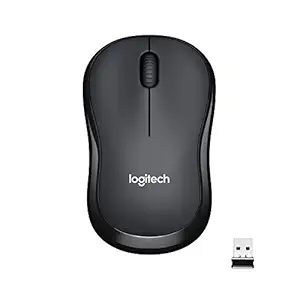
Logitech M221 Wireless Mouse
Category: Computers&Accessories
Price: 799 (list price: 1295)
Rating: 4.4 (34,852 ratings)
About this product: Enjoy the sound of silence. With the same click feel and over 90% noise reduction on the click sound, enjoy a quiet experience for yourself and those around you. Plus, it has feet made of high performance material and a rubber wheel for quiet gliding and scrolling.|Enjoy a wireless connection up to 33 feet (10m) away* thanks to a plug-and-forget nano receiver. M221 SILENT features Logitech Advanced Optical Tracking for ultra precise moves on almost any surface. No hassle, no software needed. Works with Windows, Mac, Chrome OS or Linux-based computers. *Actual wireless range may vary based on use, settings, and environmental conditions.|With 18-month of battery, you can go longer between battery changes thanks to energy efficient engineering. Plus, M221 SILENT automatically puts itself to sleep when not in use. *Battery life may vary based on user and computing conditions.|Ambidextrous design offers more comfort and precision than your touchpad. Its small size is perfect to toss in a bag and go.